Phạm Ngọc Thảo

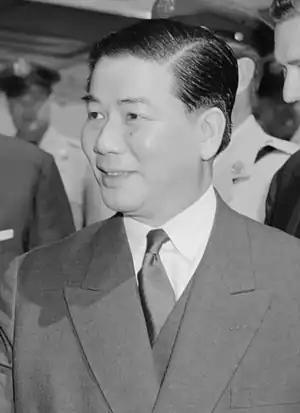
A portrait of a middle-aged man, looking to the left in a half-portrait/profile. He has chubby cheeks, parts his hair to the side and wears a suit and tie.

The U.S.-backed Diệm was passionately anti-communist. In 1957, he initiated an "Anti-Communist Denunciation Campaign" to root out Việt Minh members and their sympathisers. Thousands of people were killed or jailed, and in time Diệm's campaigns created more sympathy for the Việt Minh. Before 1960, various small-scale pro-Communist uprisings were taking place in the countryside. Thảo went on the run and hid in Vĩnh Long, worried that Diệm's men were after him. In December 1960, North Vietnam's Politburo authorised the creation of the National Front for the Liberation of South Vietnam, popularly known as the Viet Cong. The VC were dominated by communists, but portrayed itself as a nationalist militant organisation, stating its aim to be the "reunification of the fatherland" with the overthrow of the "disguised colonial regime of the U.S. imperialists and the dictatorial Ngo Dinh Diem administration". The creation of the Vietcong marked an escalation in the scale and organisation of the insurgency that developed into the Vietnam War.